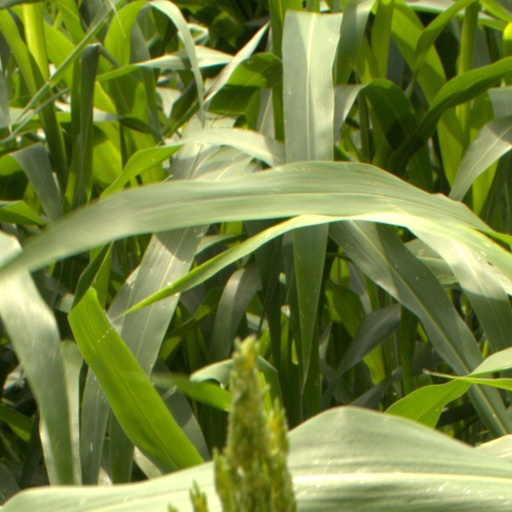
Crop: sorghum